Chinese numismatic charm

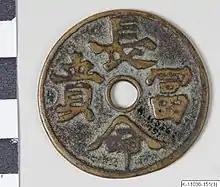
Chinese "good luck" coins often contain inscriptions wishing for auspicious outcomes.

Unlike government cast Chinese cash coins which typically only have four characters, Chinese numismatic charms often have more characters and may depict images of various scenes. They can come in several different styles: